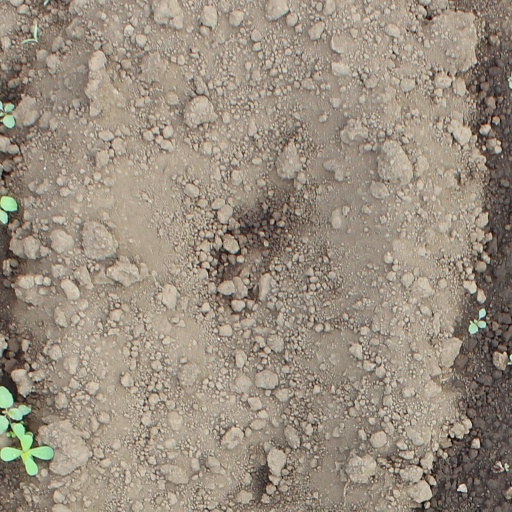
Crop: soybean